Human Target (1992 TV series)

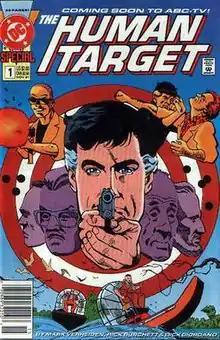
Cover of "The Human Target Special" #1

In November 1991, DC Comics produced a 48-page one-shot titled "The Human Target Special" #1, marketed as a tie-in to the then-upcoming television show (the comic's cover advertised that it was "Coming soon to ABC-TV!"). The comic has Chance and his team protecting a DEA agent from assassination. It was written by Mark Verheiden, with pencils by Rick Burchett and inks by Dick Giordano.